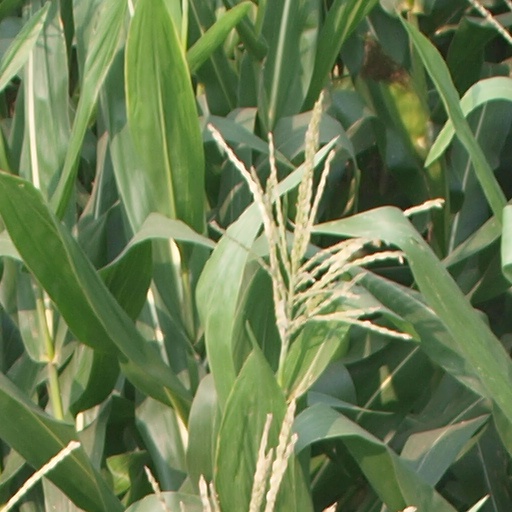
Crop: maize; corn